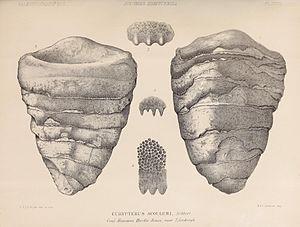
Hibbertopterus est un genre éteint d'euryptérides de grande taille, ayant vécu du Dévonien au Carbonifère, il y a entre 387,7 et 323,2 millions d'années. Contrairement à la majorité des euryptérides, il vivait en eau douce. L'espèce type, H. scouleri, a été nommée en tant qu'espèce appartenant au genre Eurypterus par Samuel Hibbert en 1836. Le nom générique Hibbertopterus, inventé plus d'un siècle plus tard, associe son nom et le mot grec πτερόν qui signifie "aile".